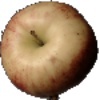
Label: red_apple